SS John V. Moran

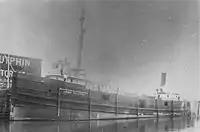
"John V. Moran" in service for Ward's Detroit & Lake Superior Line

Launched on August 16, 1888, she was hull number 44. She was built for Ward's Crescent Transportation Company, and was operated as part of Ward's Detroit & Lake Superior Line, both of Detroit. Detroit was her first home port, where she was enrolled at on the same day she was launched. She entered service later in August. She was retrofitted with double hoists for loading cargo in 1891. "John V. Moran" was transferred to the Crescent Transportation Company. During the 1893 shipping season, "John V. Moran" ran between Buffalo, New York, and Duluth, Minnesota. She was sold to the Union Transit Company of Buffalo.